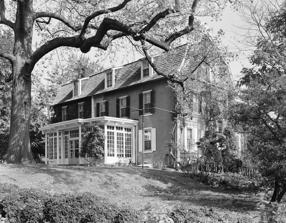
Building: Belfield (Philadelphia)
Country: United States of America
Year built: 1755
Historic house in Pennsylvania, United States United States historic place Charles Willson Peale House U.S. National Register of Historic Places U.S. National Historic Landmark Charles Willson Peale House Show map of Philadelphia Show map of Pennsylvania Show map of the United States Location 2100 West Clarkson Avenue, Philadelphia , Pennsylvania , U.S. Coordinates 40°2′16.6″N 75°9′19.53″W / 40.037944°N 75.1554250°W / 40.037944; -75.1554250 Built 1755 Architectural style Dutch Colonial NRHP reference No. 66000687 Significant dates Added to NRHP October 15, 1966 Designated NHL December 21, 1965 Belfield , also known as the Charles Willson Peale House ,  was the home of Charles Willson Peale from 1810 to 1826, and was declared a National Historic Landmark in 1965. The Belfield Estate was a 104-acre (42 ha) area of land in the Logan section of Philadelphia , Pennsylvania , United States, much of which is now a part of La Salle University’s campus. Early history In 1684, William Penn granted to Thomas Bowman 588 acres (238 ha) near Germantown . Bowman kept the land for two years, and sold it to Samuel Richardson, a Quaker who was active in the early colonial government of Pennsylvania. The property extended from Old York Road to the edges of Germantown, with Richardson's home, "Newington", located on Old York Road. Upon Samuel Richardson's death in 1719, his son Joseph inherited the land, and split it among his children, with the area that would become Belfield going to his second son, John. John Richardson sold a portion of the land to John Eckstein in 1731. The 1731 deed mentions "Buildings & Woods & Underwoods, Timbers, Trees, Meadows, Marshes." This is the first time that "buildings" are recorded on the property. The once free-standing, square structure now attached to the rear of the main house is believed to be the oldest surviving building, but it is not known whether this building existed at the time of the sale to Eckstein. The Tenant House, also known as the "Japanese Tea Ceremony House" Eckstein transferred the land that the main house is located on to his daughter Magdalena and son-in-law Conrad Weber in 1755, and after the death of Eckstein in 1763 the land was split among his remaining children.  Two of the remaining children of Eckstein became members of the religious Ephrata Cloister in Lancaster County , and all had sold their land to Weber by 1786. Though the exact date of construction of the main house at Belfield is not known, Peale later wrote that it was built "by a Dutchman". As Weber was the son of a Dutch immigrant, this would date the house to sometime after 1755. Weber sold the property to his tenant Richard Neave in 1804, not having lived on the property himself since the 1770s. Neave owned the property until his death in 1809, when it was sold to his tenants, Charles and Mary Grégoire. The Grégoires possessed the property for just three months before putting it up for sale. Charles Willson Peale Seeking to retire, Charles Willson Peale turned over the administration of his Philadelphia Museum to his son, Rubens , and began to look for a small country estate. He purchased the land in 1810 from Charles Grégoire for $9500.  Peale initially named the estate 'Farm Persevere', and wrote to Thomas Jefferson , telling him "by labor and perseverance I obtained it." Friends of Peale's thought that this name was far too solemn, and as a result, by 1812 he had changed it to 'Bellefield', which later, became 'Belfield.' Peale began renovations on the mansion house after purchasing the property, separating partitions in between rooms, and adding a "painting room to the north side of the house. When this room was destroyed in a storm in August 1817, a larger, two-story addition was added. In October 1821, Peale and his wife Hannah contracted yellow fever , which led to Hannah's death.  A weakened Peale moved in with his son Rubens, and put Belfield up for sale. In January 1826, William Logan Fisher , whose estate of Wakefield bordered Belfield to the southeast, purchased the property for $11,000. Gardens and Grounds A reproduction of Charles Willson Peale's obelisk Peale cultivated, and frequently used as inspiration, extensive gardens on the estate grounds. One of the first structures Peale added to his garden was a " summer house ", built in about 1813 by his son Franklin. It was a hexagonal structure with six columns, and a bust of George Washington crowning its roof. The Wister family later built a gazebo on this site that as of 2014 is in a ruined state. Northwest of the summer house was an obelisk at the end of a garden walk. Peale painted four mottos that governed his life on the base of this obelisk, one on each side. It was Peale's wish to have been buried at the foot of this obelisk, yet it was not to be, as Peale sold Belfield a year before his death. Though Peale was not buried at this location, the Wister family later buried their dog, a white German Spitz named 'Kaiser', there. A reproduction of this obelisk was created by La Salle alumni in 2000. The ruins of Peale's cave in 2010. To the south of the obelisk, Peale erected another gazebo, in " Chinese [sic] taste, dedicated to meditation. This summer house was simpler than the one built by his son, and only had a flat roof to provide shade, and four posts to hold it up, with seats around the inside. On the same hillside as the Chinese gazebo was a pedestal onto which Peale inscribed ninety memorable events in American history, starting with the discovery of America, and ending with the American victory at New Orleans in 1815. Significantly, he left room to inscribe the first crossing of the Atlantic Ocean by an American steamship. There were originally seven natural pools and springs that existed within the massive property. Peale took advantage of these natural pools and utilized them to improve his massive garden. He hollowed out the source of the spring into an artificial cave, which he then lined with masonry. This spring fed a greenhouse with a glass ceiling. Unfortunately only two of the original seven pools remain today. The other five have either disappeared due to natural reasons or have been diverted to another location. There used to exist a spring within the "Summer House" until that was diverted along with two pools that existed by the kitchen that fed into a well and one that existed near the lower half of the stable. These have since disappeared and it is unknown exactly how the last two disappeared. To the southeast was a pool with a ten-foot fountain that was fed by pipes from the spring. Next to the pool was a garden shed onto which Peale painted a "gate" to disguise it. On the "gate" were symbols and figures representing Congress, America, Truth, Wisdom, Temperance, and Mars , the Roman God of war. The ruins of Peale's cave and greenhouse still stand. The cave is now underneath the stump of a coffee tree, but the deteriorating masonry is still visible. The greenhouse's walls are to the west, and are mostly overgrown with brush and ivy while the location of Peale's pond has been paved over by a driveway. While the condition of the gardens and greenhouses may have deteriorated during the unforgiving embrace of time, they once used to be magnificent, with numerous flora of all kinds scattered all throughout the greenhouses and on the grounds. The flora included a fig tree to the south side of the small gardener's cottage along with a box tree only a couple of yards away. This tree was replaced several times during the history of Belfield. There were numerous transplanted trees that are scattered throughout the land but throughout all the years, only one tree can be described as the strongest and longest lasting. This is the old hickory tree that was and still is standing near the greenhouses. After Peale The "Chinese Garden", erected by James and Logan Starr After purchasing the property from Peale, William Logan Fisher and wife Sarah Lindley Fisher lived on the estate. Sarah Lindley Fisher attracted a lot of guests when she arrived to the estate. Together the two had three children. The first was Sarah Lindley in 1818, the second, Charles William in 1820, and finally Mary Rodman in 1822. William gave the estate to his daughter Sarah upon her marriage to William Wister in 1826. According to the Wister's great-granddaughter, Mary Meigs , Belfield served as a stop on the Underground Railroad , though there is no contemporary evidence of this claim. During this time, William Wister and William Logan Fisher together founded the Belfield Print Works, located at the edge of the property, at the present-day intersection of Belfield Avenue and Wister Street.   William Rotch Wister, the Wister's eldest son, and father of horticulturist John Caspar Wister , had a house constructed on the estate in 1868 for his family, this house is now La Salle's Mary and Frances Wister Fine Arts Studio. In 1876, he moved his family across the street to another house he had built, the mansion 'Wister', which was deeded to Fairmount Park and demolished in 1956. The Wister's second son, John, purchased the remaining property upon Sarah's death in 1891. John Wister made several improvements to the  property, installing a furnace in the main house, and building a greenhouse next to the ruins of Peale's. The foundations of this greenhouse survive as of 2010. In July 1907, the carriage house caught fire, causing the panicked Wister family to flee Belfield, though there was no actual damage to the main house. After John died in 1900, his wife Sallie Wister continued to live at Belfield until her death in 1922.  Upon her death, it was discovered that John Wister's will gave Belfield to his second daughter Sarah Logan Wister Starr , who had lived in another house on the property, later dubbed 'The Mansion', since her marriage in 1901. Wister's eldest daughter, Bessie, felt slighted, leading to a feud between the sisters lasting several decades. During the ownership of Sarah and her husband James Starr, the property had bathrooms installed and underground electric and telephone lines run to it. They had the colonial kitchen restored, and planted citrus trees, and a garden of one hundred Tea Roses . James, who had an interest in China, added several rock gardens and in the rear of the main house, a "Chinese Garden" that still survives. The date of the garden's construction was recorded in Chinese characters on the garden's wall. Also during the Starr's ownership, 20th Street was constructed and a deep trench was cut in the hillside, requiring a 14 foot retaining wall be built along what is now the eastern edge of the estate. In 1926, La Salle College purchased a portion of land on the east side of 20th Street from the Starrs for $27,500.  The remaining portion of the campus was purchased from other descendants of William Logan Fisher. In 1956, S. Logan Wister Starr and her husband Daniel Blain inherited the mansion from Logan's parents, they kept the property a fully functioning and self-sufficient farm, despite spending most of their time in Nova Scotia . Under the Blains, in 1966, the property was added to the National Register of Historic Places. Having rented 'The Mansion' and another house, 'Shaw Manor', from the Blains since the early 1960s for dormitory space, La Salle purchased both houses in 1968, and demolished them for parking space. In 1979, Logan Blain died, and her son, Daniel Blain, Jr. sold the remainder of the estate to La Salle University, in 1984. La Salle University began a renovation of the estate after purchasing it, converting it from a farm into a park-like area. Several structures were demolished, including Peale's stable and hen house, which were leveled to construct a parking lot and later tennis courts . The main house of Belfield, now called 'Peale House', was also converted to the office for the President of La Salle , while the former tenant house on the south end of the property was used for Japanese tea ceremonies from the 1980s until 2007. Gallery The Wister's carriage house and Peale House. The Gatehouse on the Belfield Estate. A view looking west from the meadow. A view looking south along 20th street at the retaining wall. Another view along 20th Street. See also List of National Historic Landmarks in Philadelphia National Register of Historic Places in North Philadelphia References